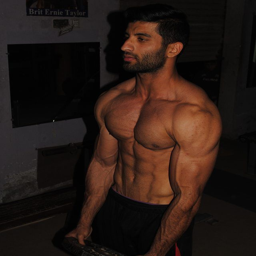
for every person who doubts you , tell you that you will fail , try twice as hard to prove them wrong .